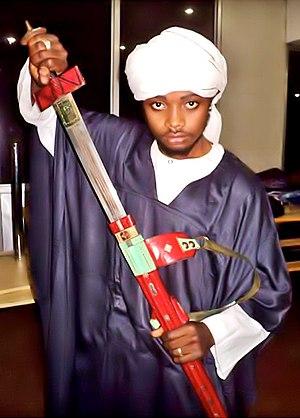
le jeune de la culture malienne samata cissé
La takoba est une épée utilisée dans l’ouest du Sahel et parmi les groupes ethniques tels que les Touaregs, les Haoussa et les Fulani.